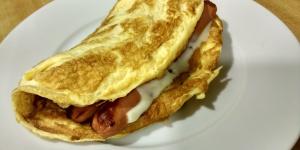
tortilla de salchichas